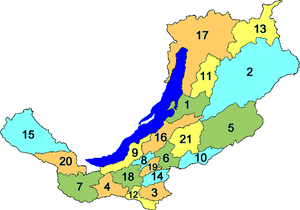
La République de Bouriatie est divisée en 21 raïons et 2 cités.